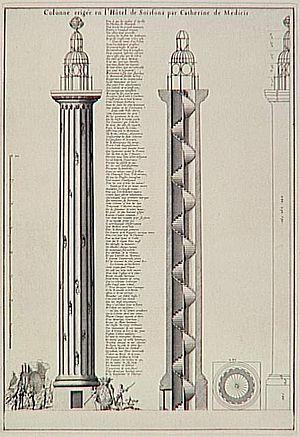
La colonne Médicis est une colonne accolée à la bourse de commerce de Paris, au sud-est de l'édifice, dans les jardins des Halles.